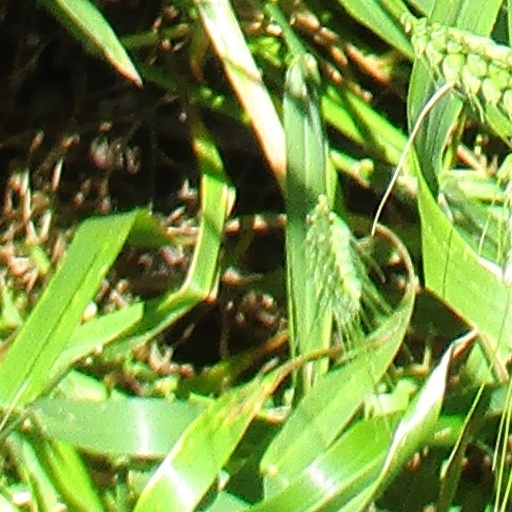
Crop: wheat